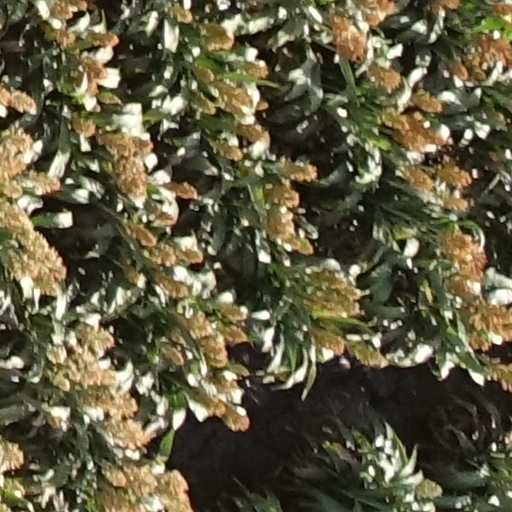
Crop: sorghum